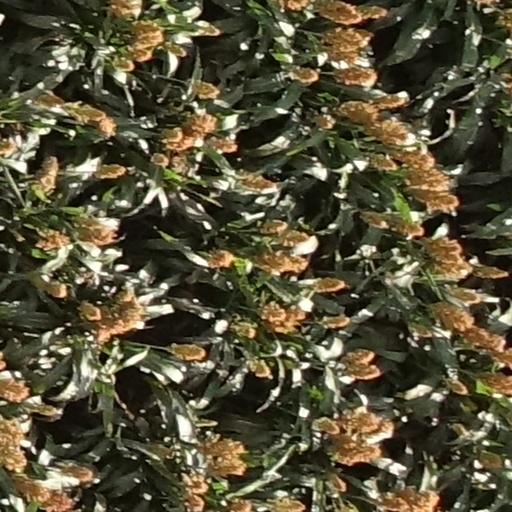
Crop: sorghum